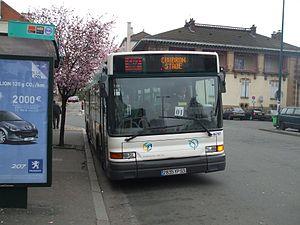
Photographie personnelle. Autobus GX317 de la ligne RATP 602 au Raincy.
Coubron est une commune française située dans le département de la Seine-Saint-Denis en région Île-de-France.
Le réseau de bus TRA est géré par Transports Rapides Automobiles, société détenue par le groupe Transdev. Il constitue le réseau du groupe Transdev chargé de la desserte du département français de la Seine-Saint-Denis.